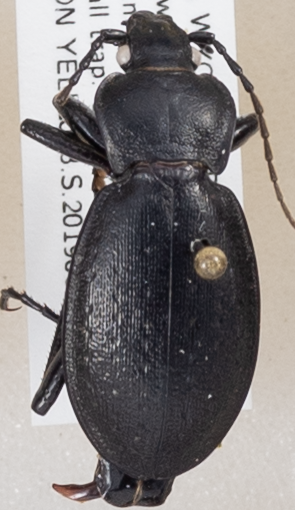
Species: Carabus taedatus
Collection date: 2019-06-26
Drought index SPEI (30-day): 0.156
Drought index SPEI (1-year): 0.072
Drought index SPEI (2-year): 1.22